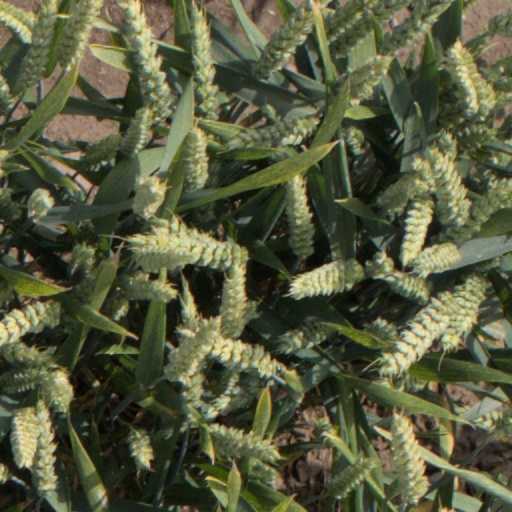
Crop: wheat